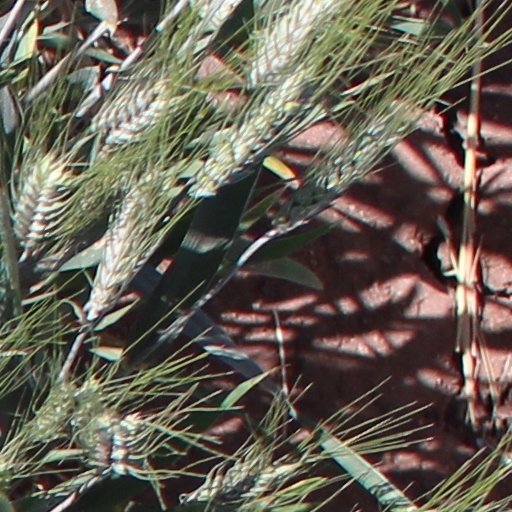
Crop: wheat